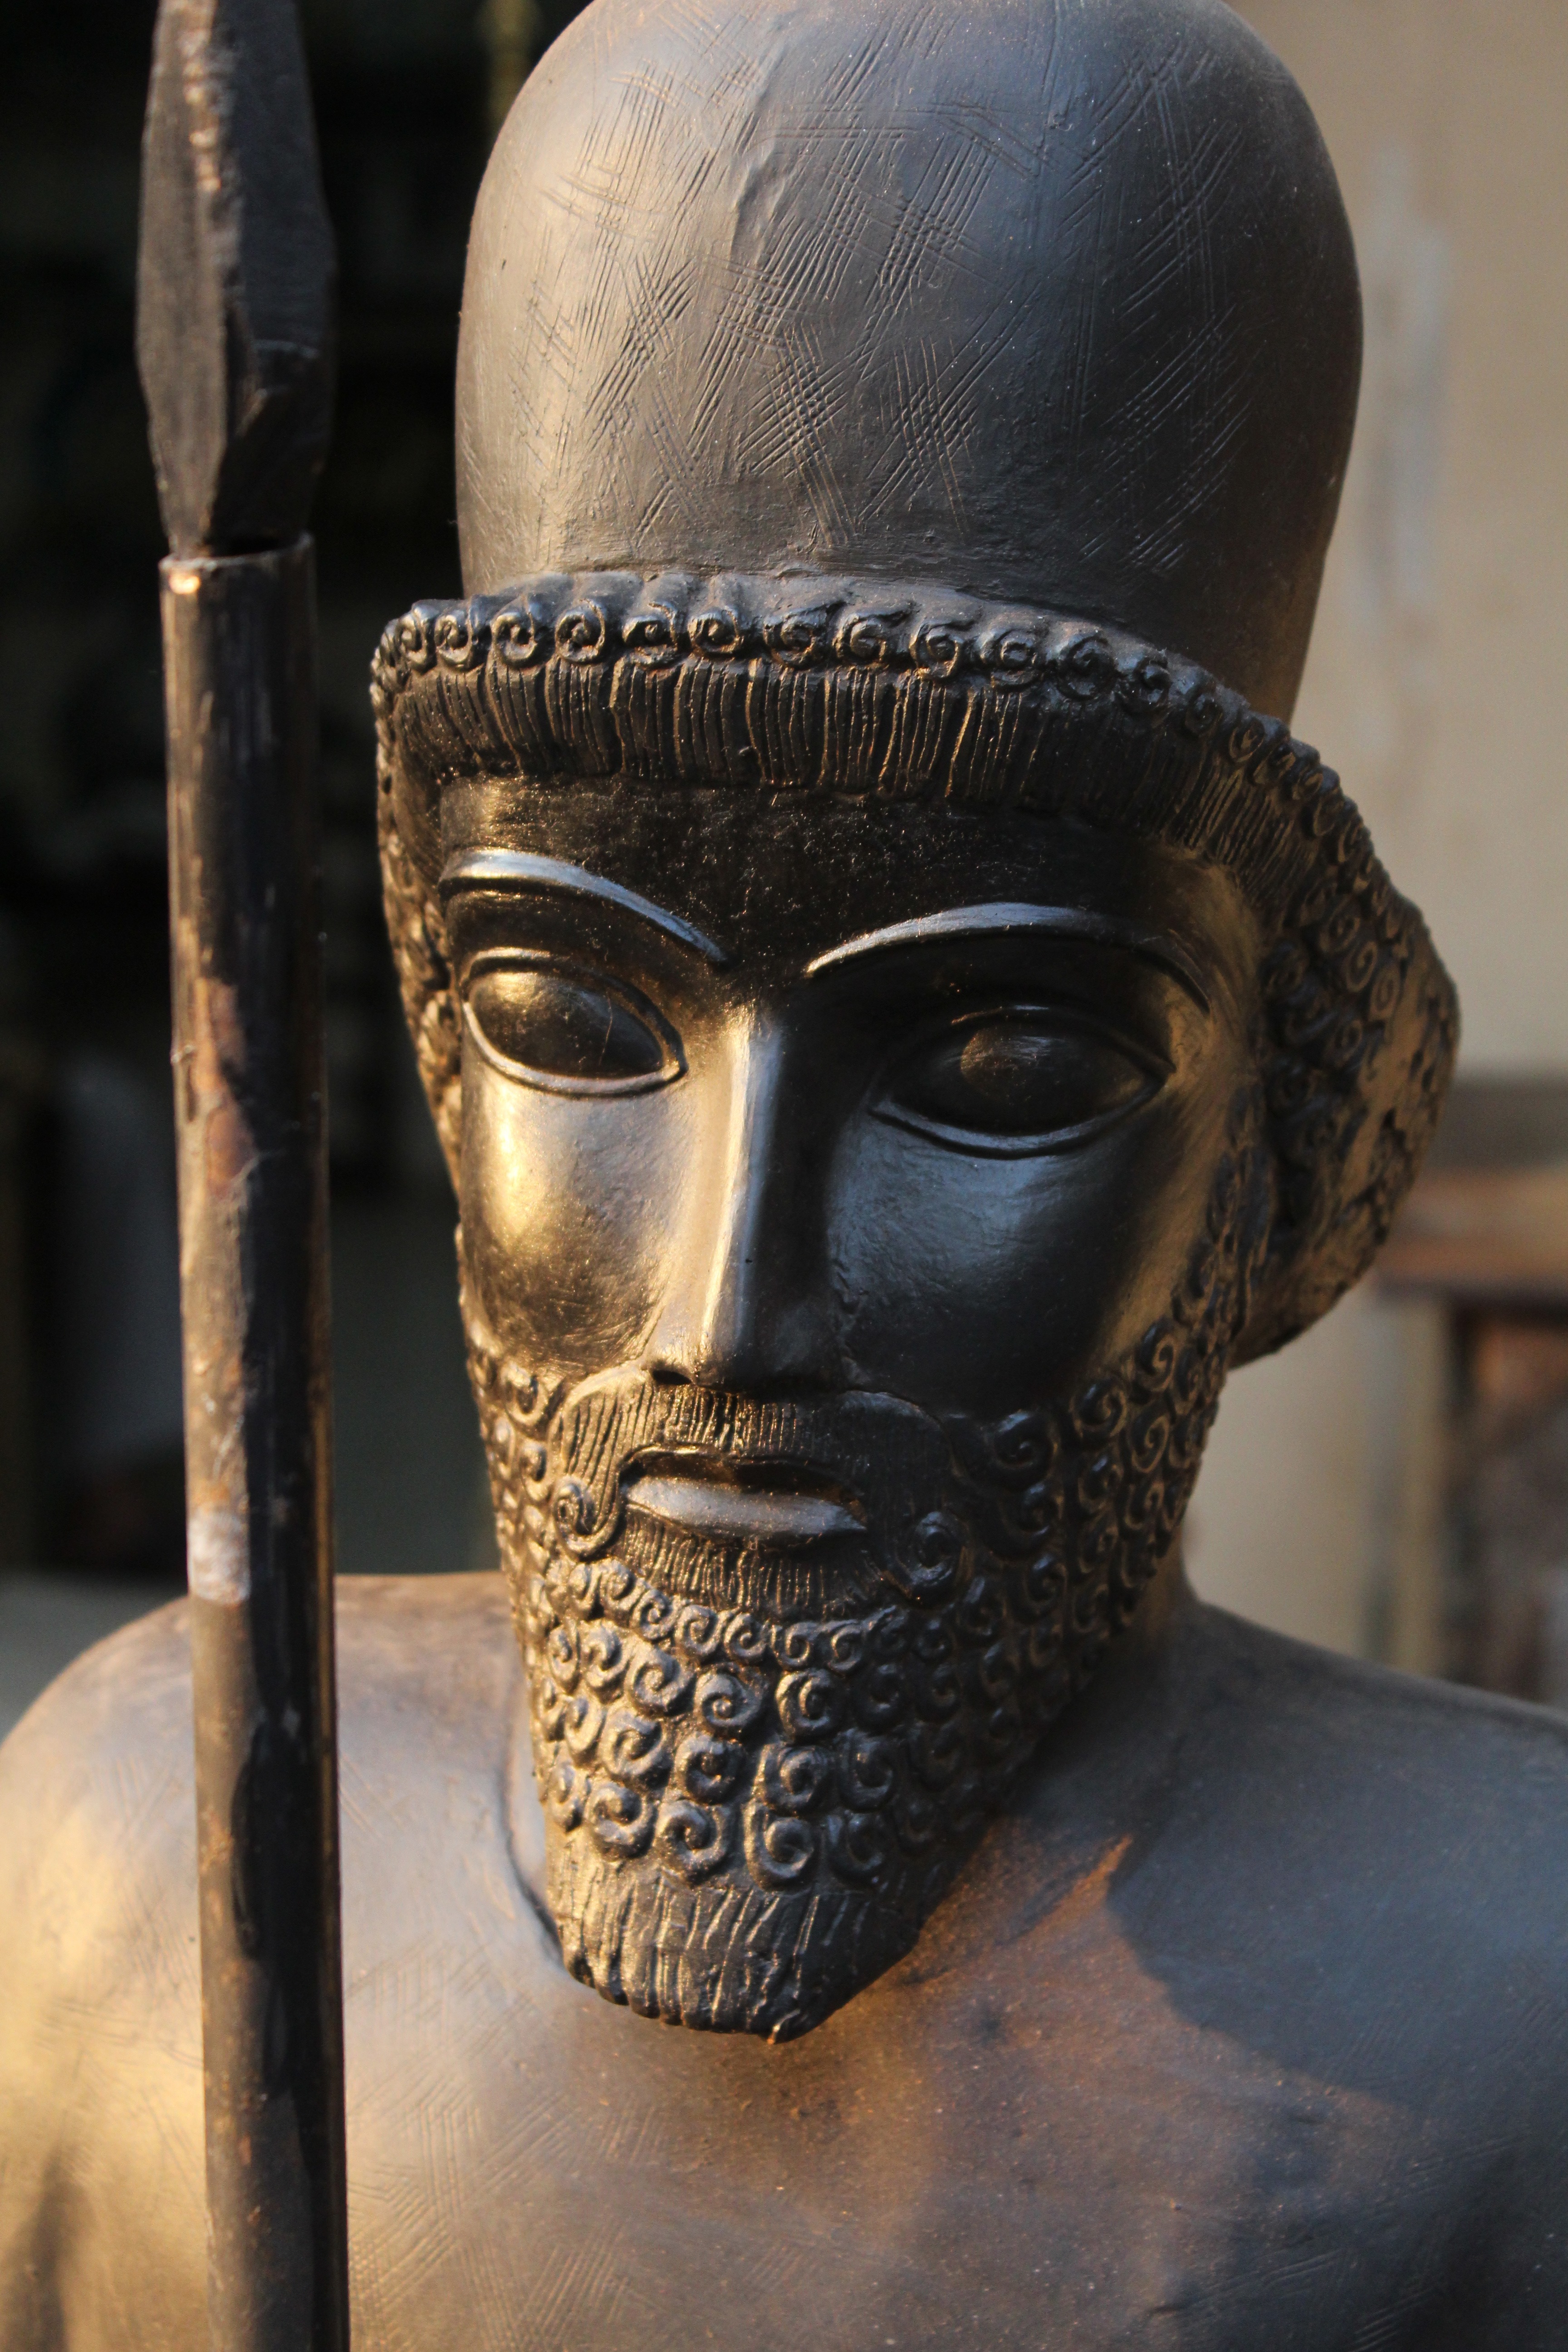
man, monument, statue, soldier, clothing, headgear, close up, sculpture, art, mask, temple, head, history, india, carving, costume, ancient history